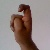
The image shows a hand gesture representing the letter 'X' in Indian Sign Language.